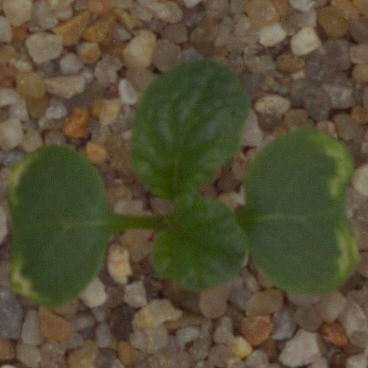
Label: charlock